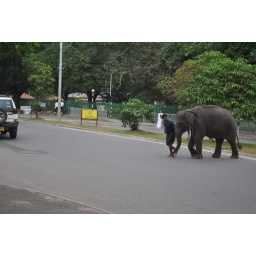
an elephant kid crossing a road in colombo